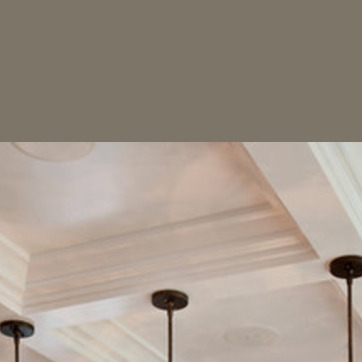
Material: painted